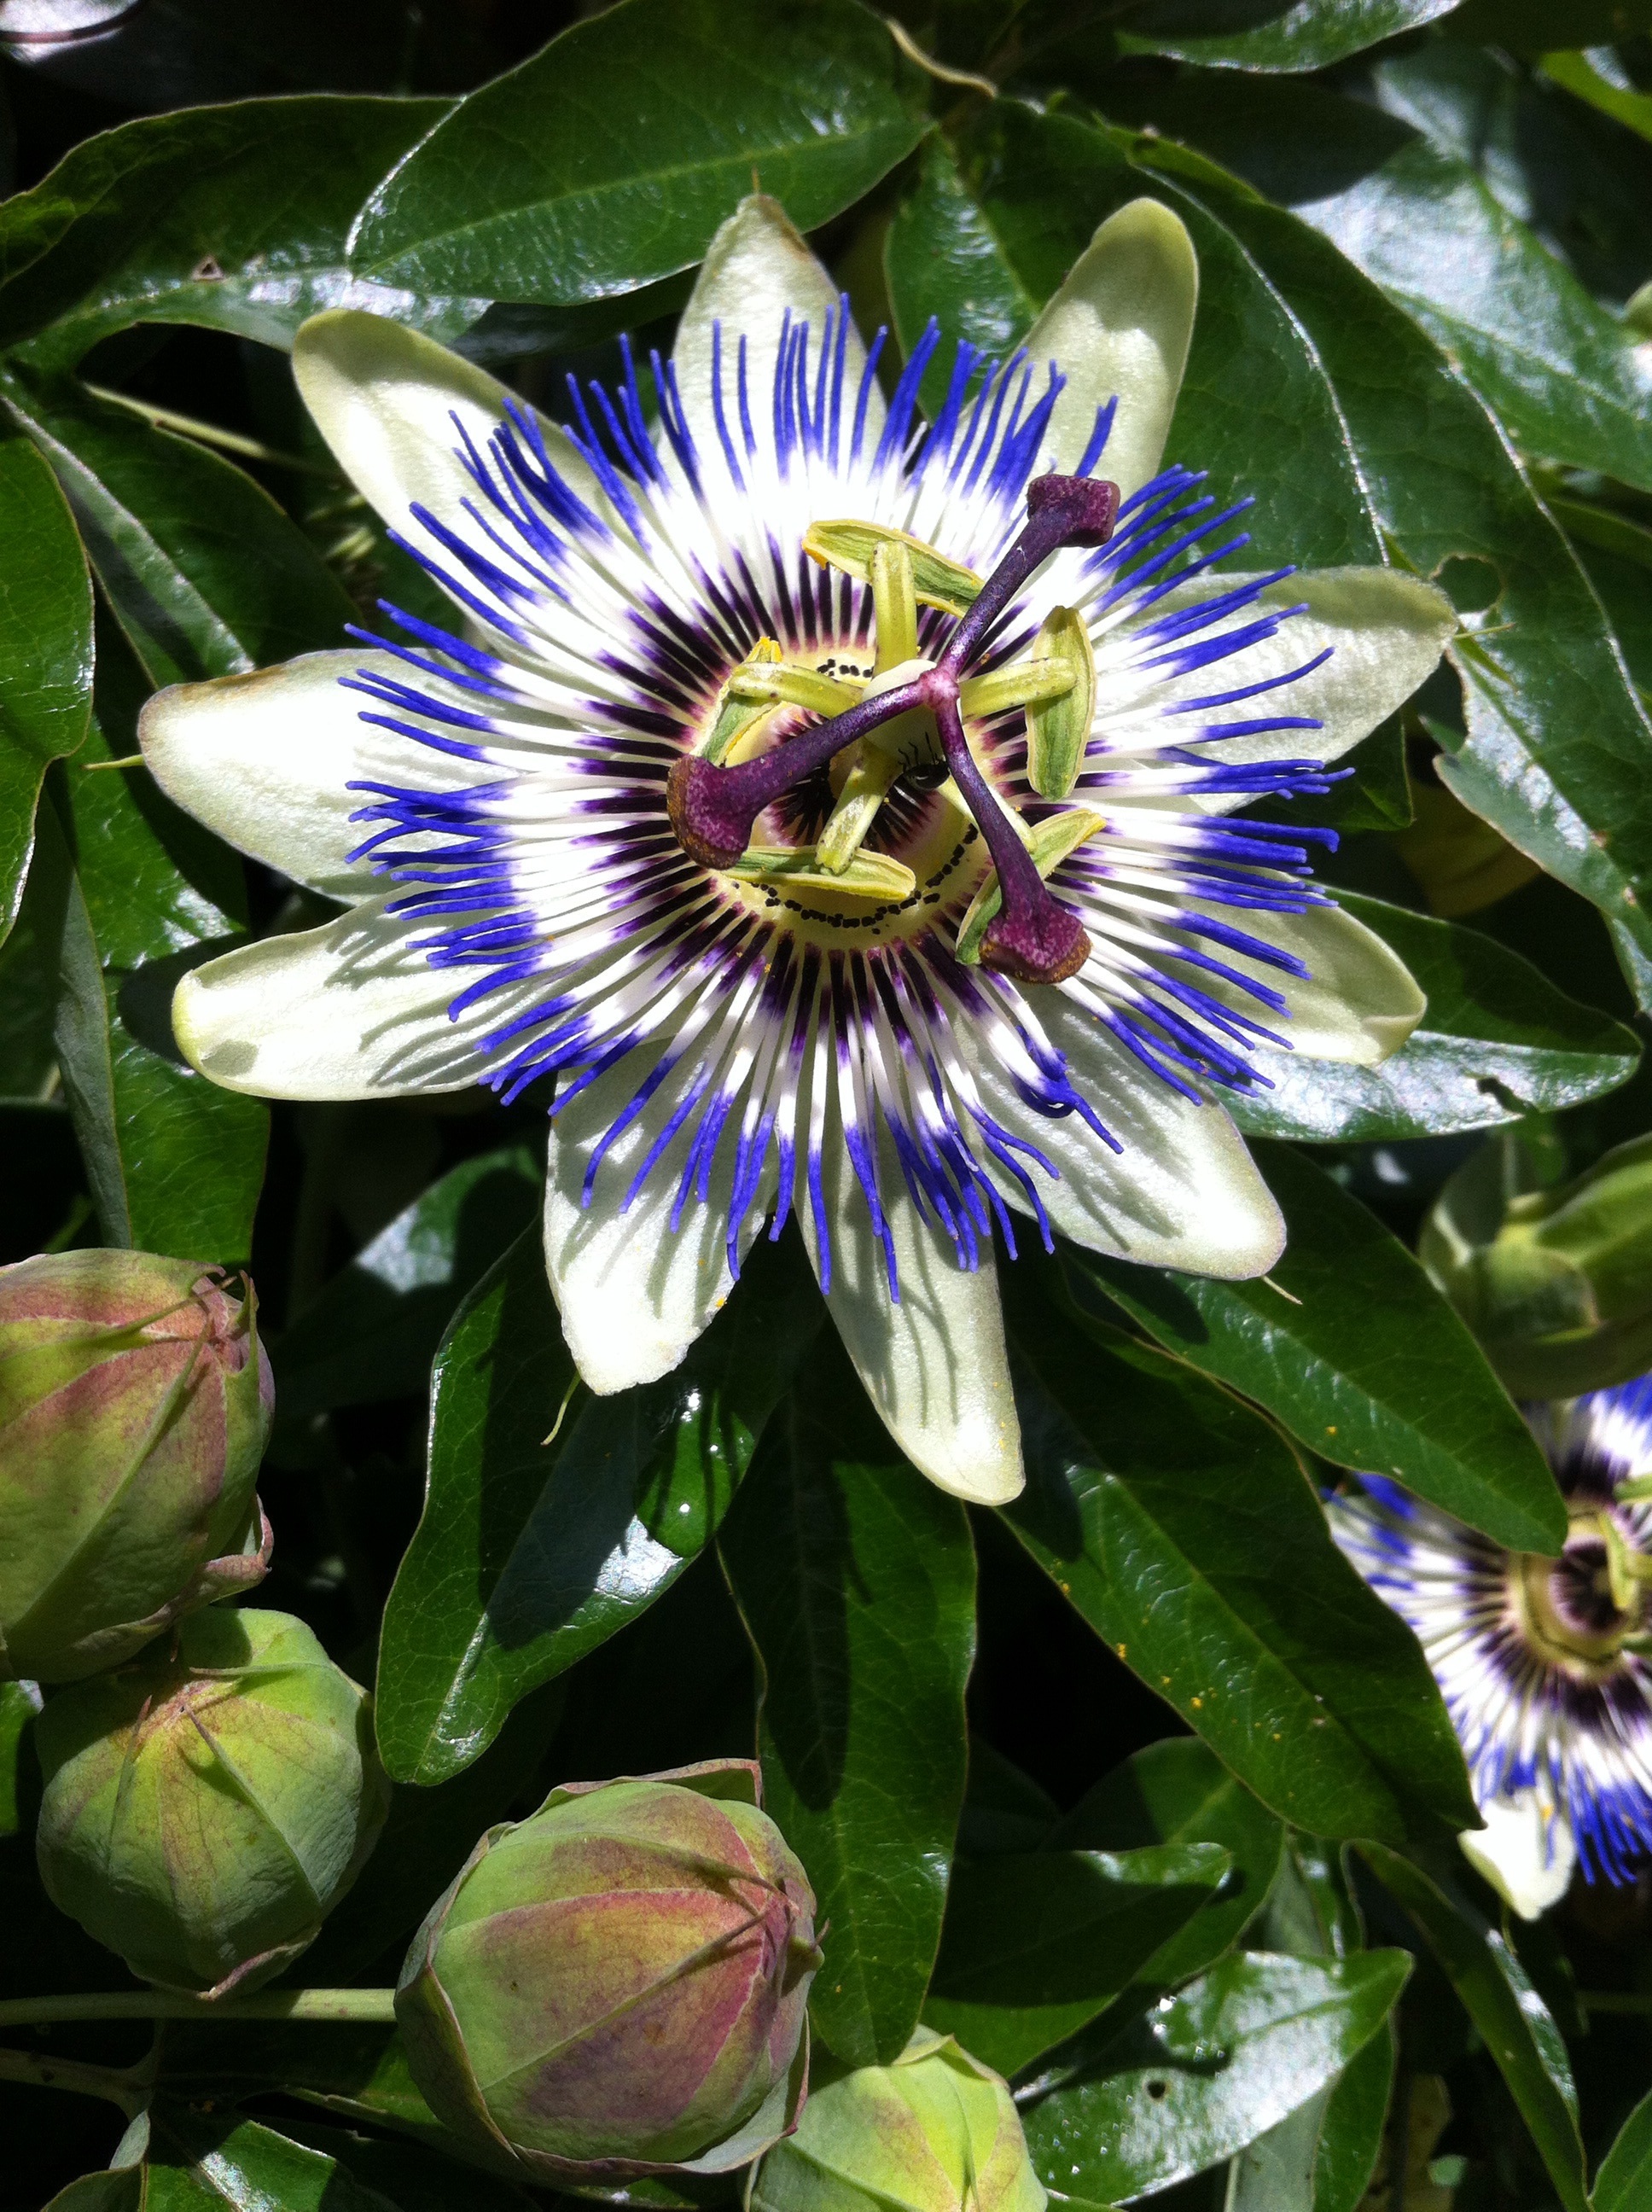
nature, blossom, plant, flower, bloom, summer, romantic, botany, colorful, garden, flora, passion flower, flowering plant, land plant, passion flower family, purple passionflower, giant granadilla